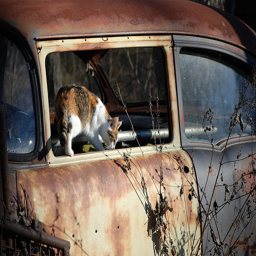
A tabby cat perched in the open window of old, rusty car.
A calico cat sniffing the window frame of a very old car.
A cat sniffing a door on an antique car.
An orange and white cat sitting on top of a rusted car door.
A curious cat is sniffing the remains of a car.